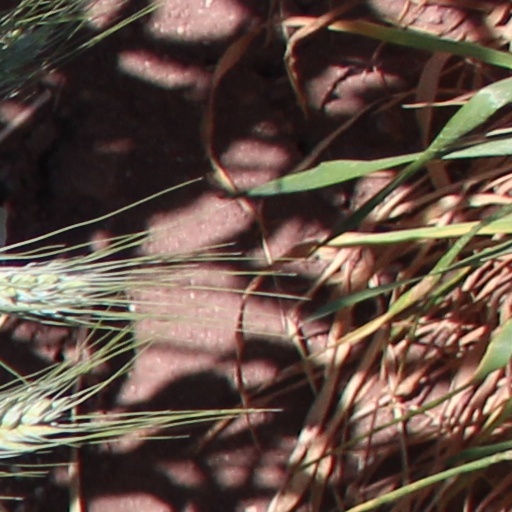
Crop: wheat